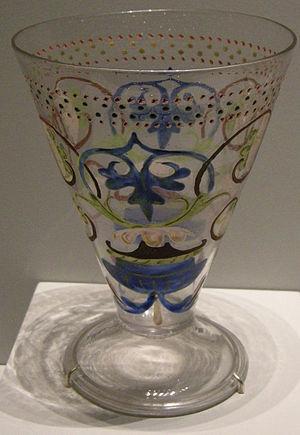
Un verre est un RÉCIPIENT?!!! utilisé pour boire, de forme tubulaire, dont les parois sont solidaires et hermétiques, et destiné à recevoir des liquides.